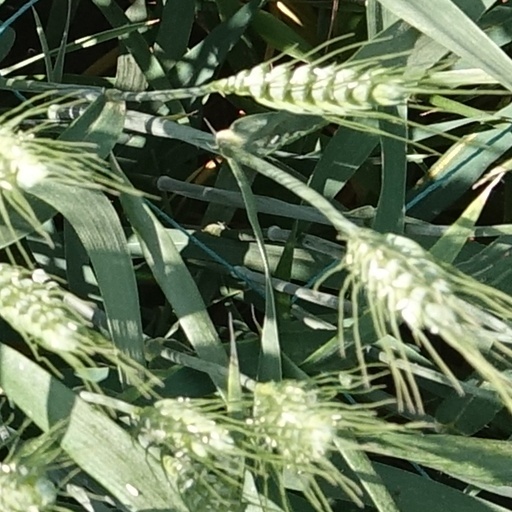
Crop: wheat